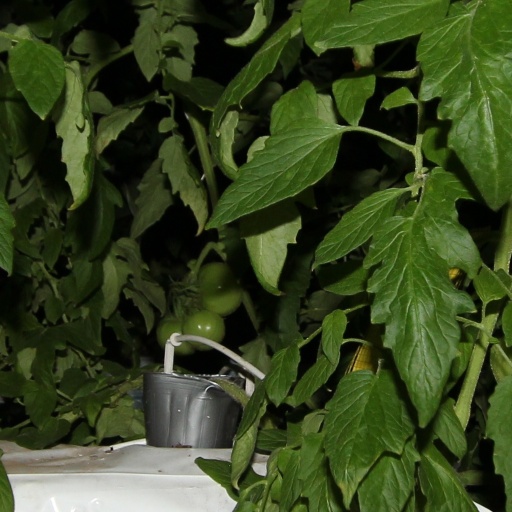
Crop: tomato